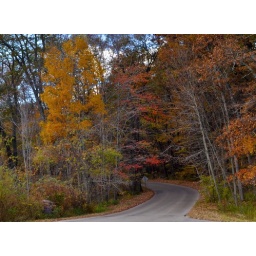
road in devils lake state park